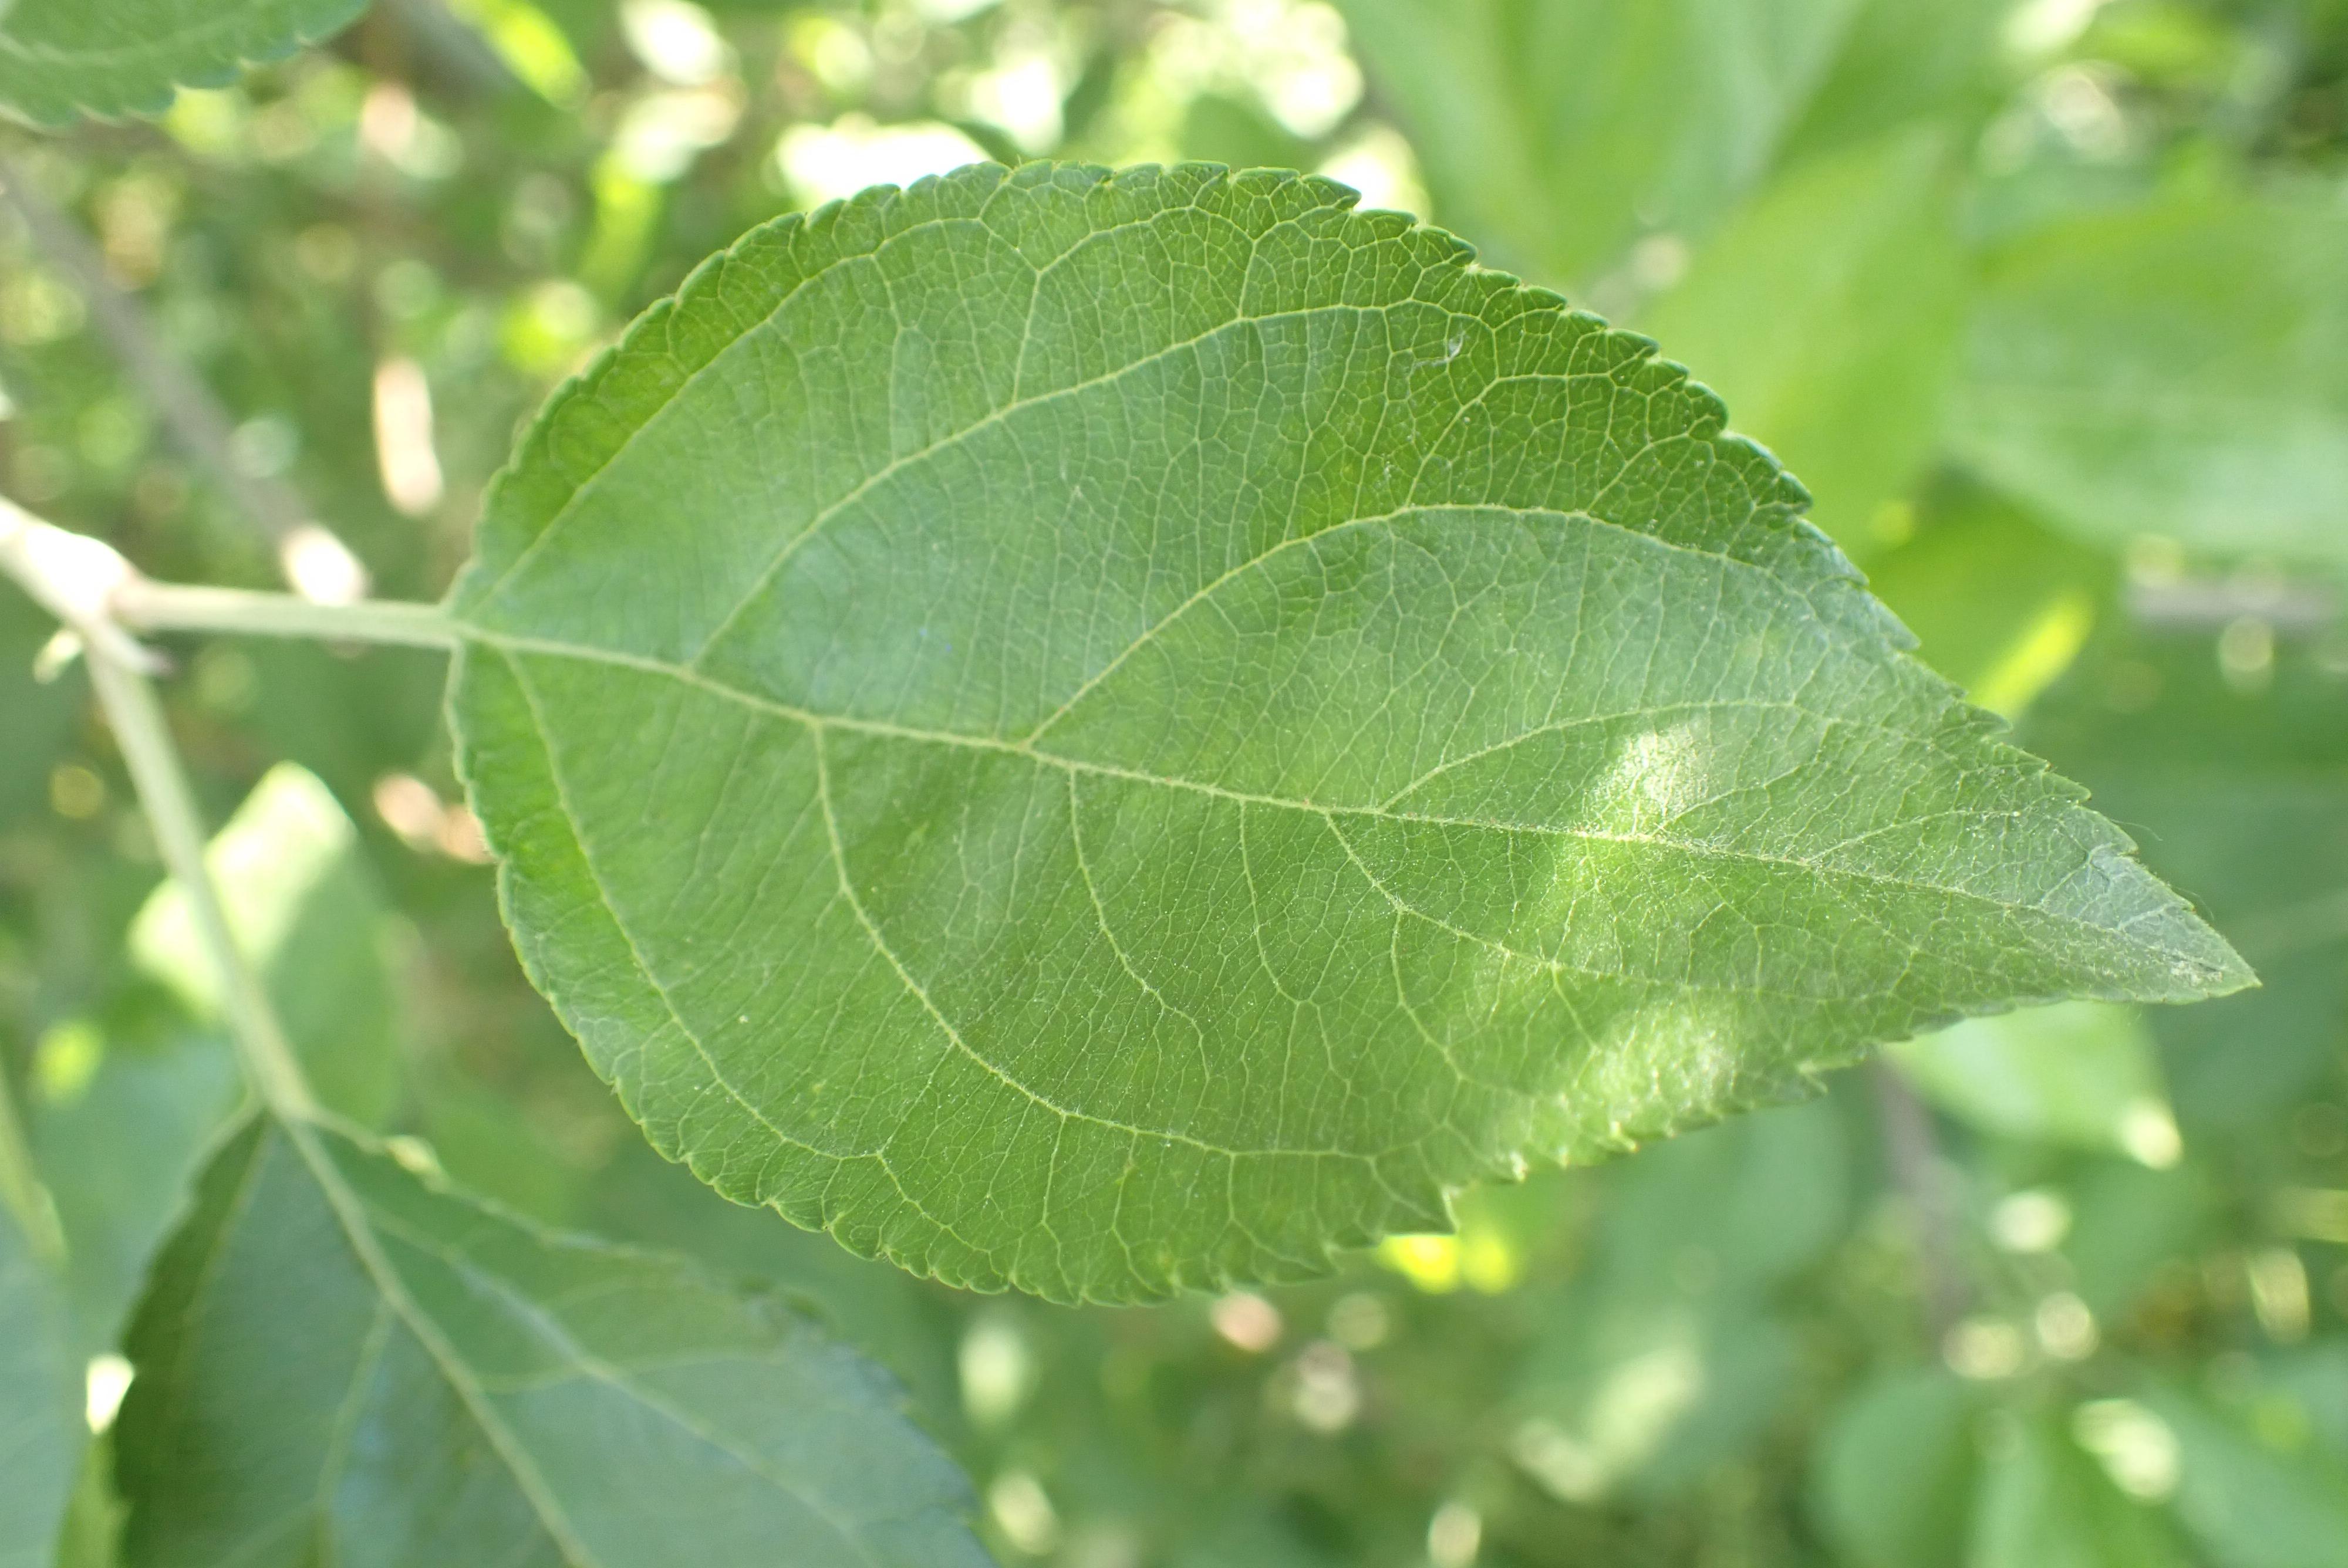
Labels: healthy